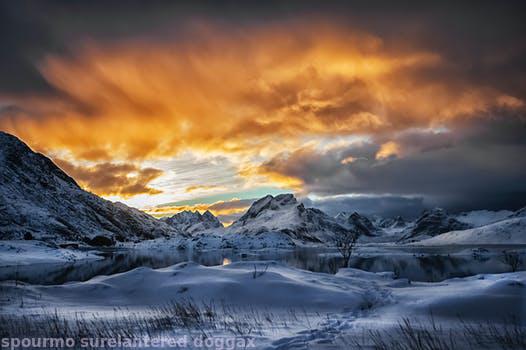
Label: Watermark